The Heart of Humanity

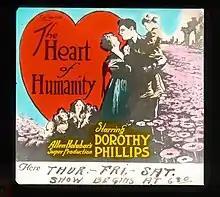
Lantern slide

The Heart of Humanity is a 1918 American silent war propaganda film produced by Universal Pictures and directed by Allen Holubar. The film stars Dorothy Phillips, William Stowell, and Erich von Stroheim.